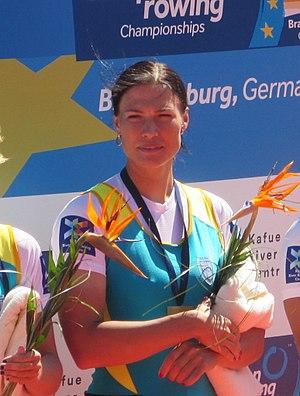
Olena Buryak est une rameuse ukrainienne.